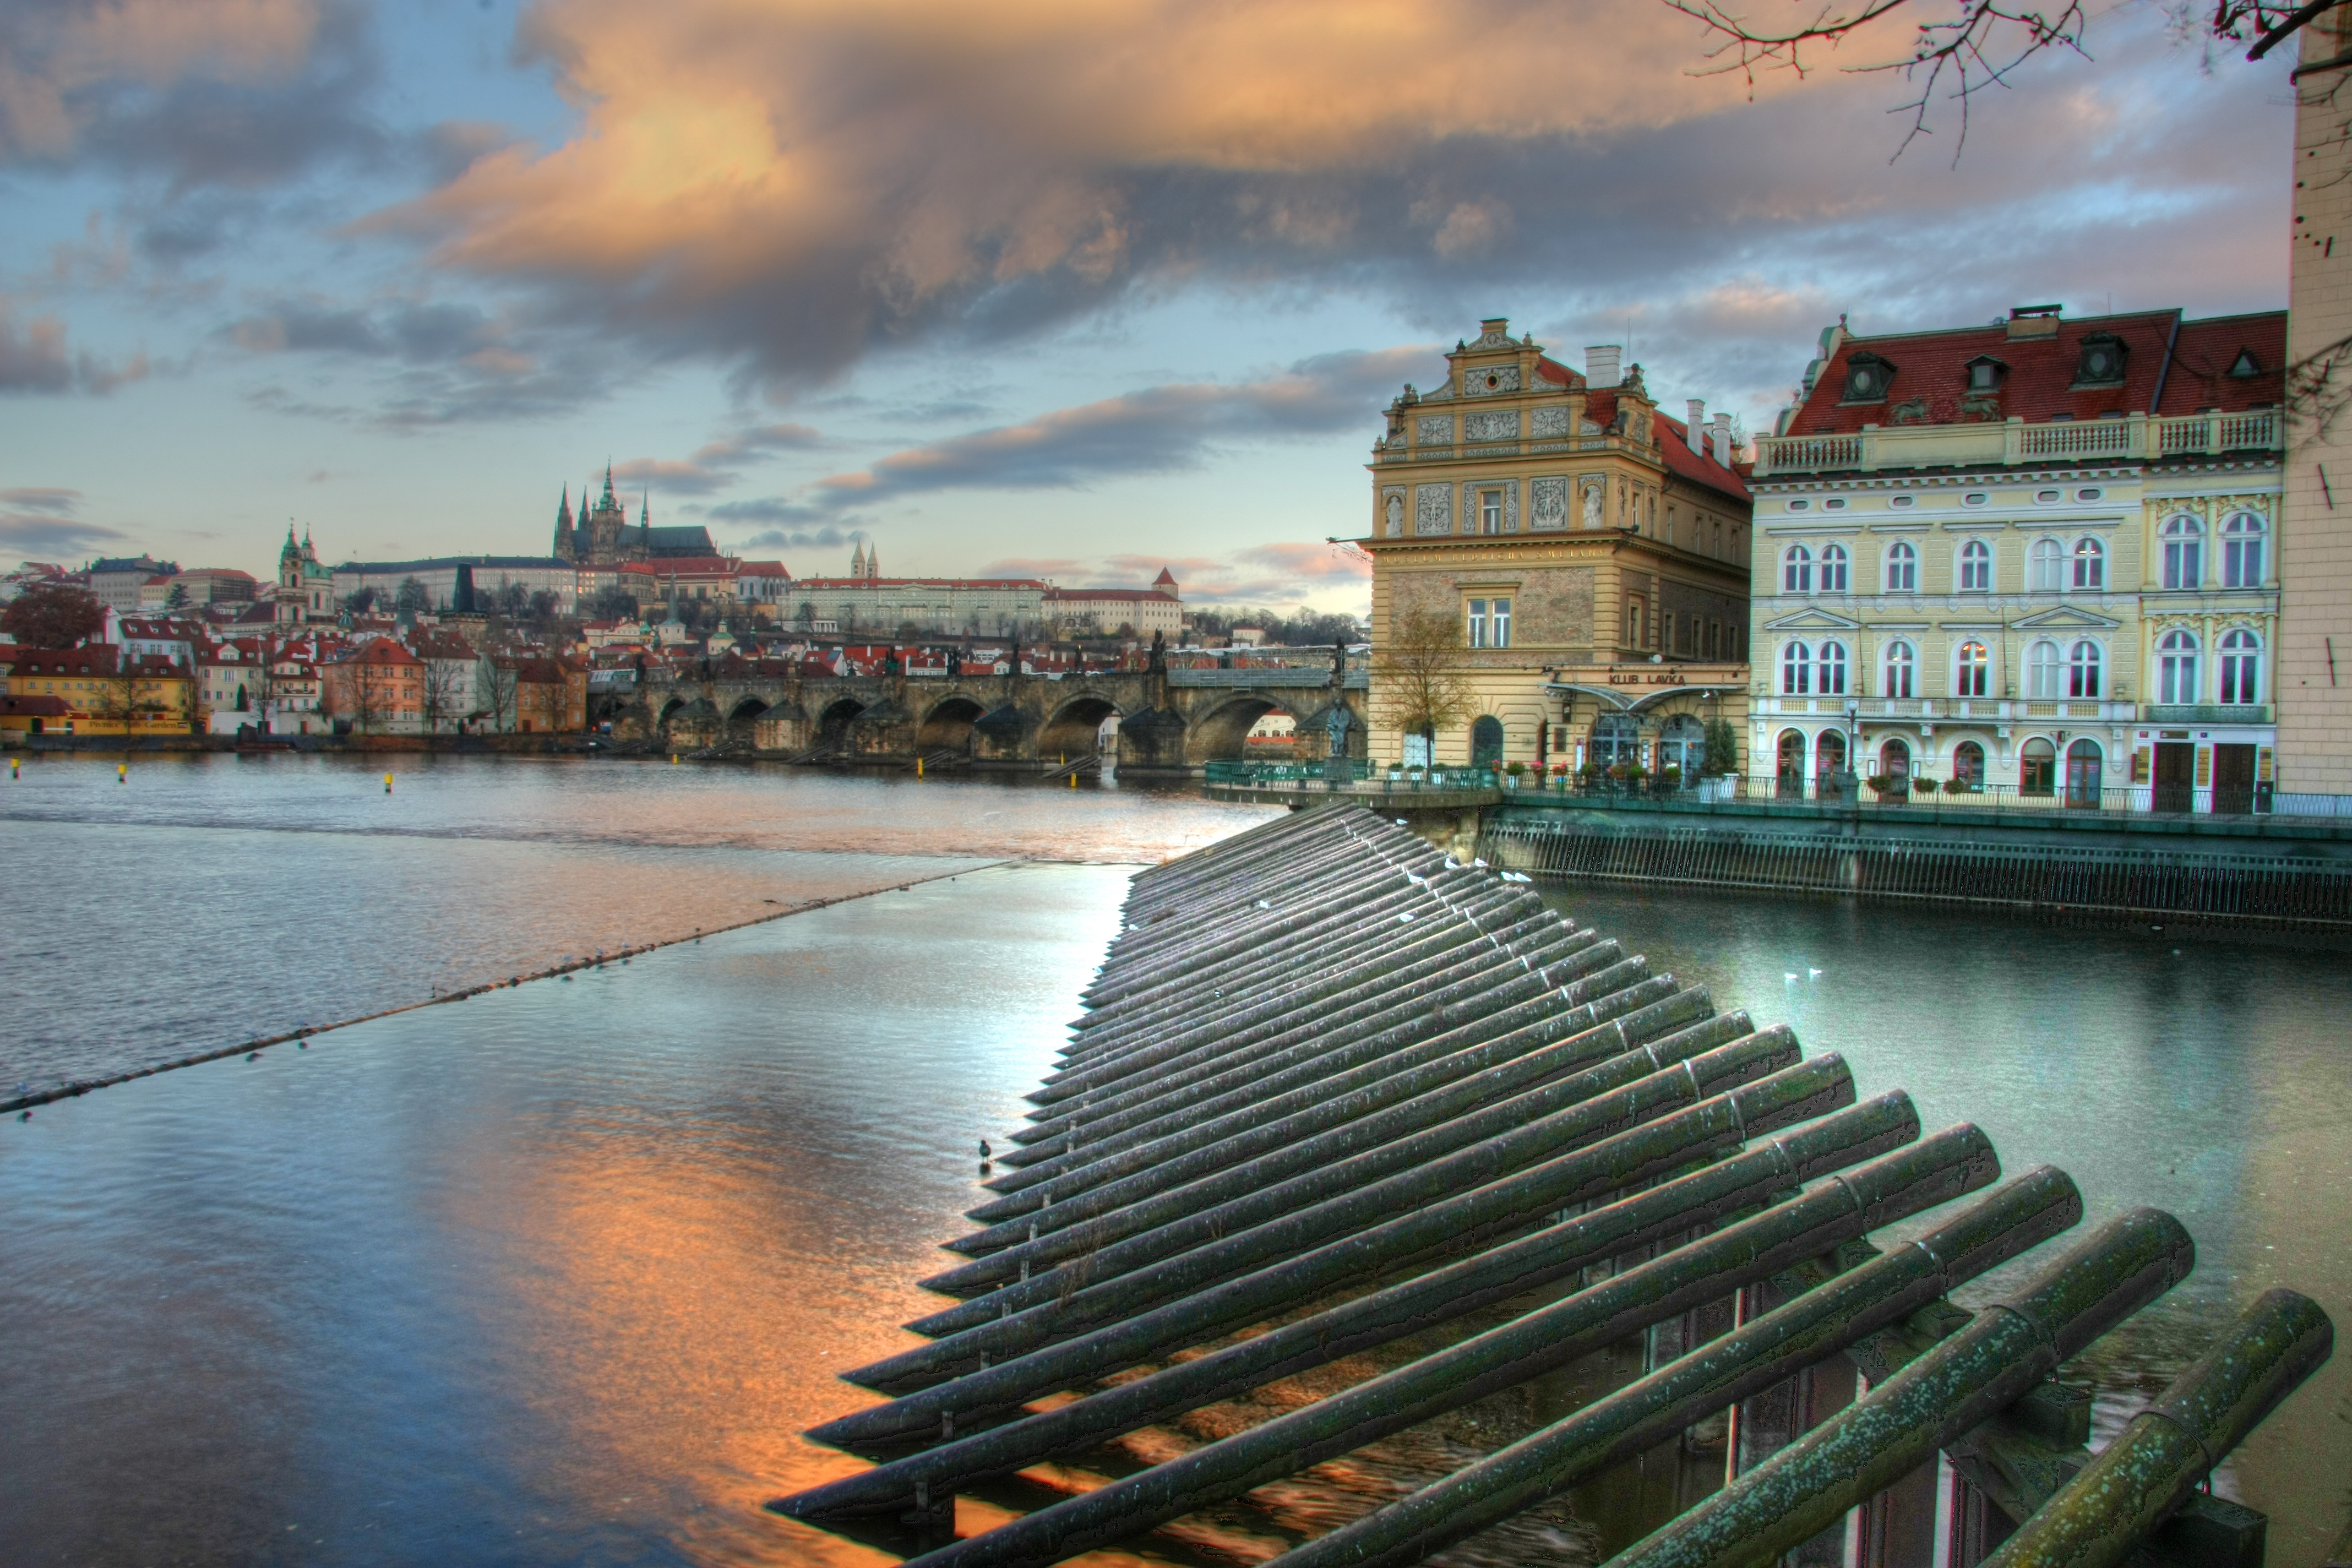
sea, water, dock, bridge, morning, town, city, pier, river, cityscape, dusk, evening, reflection, landmark, prague, waterway, urban area